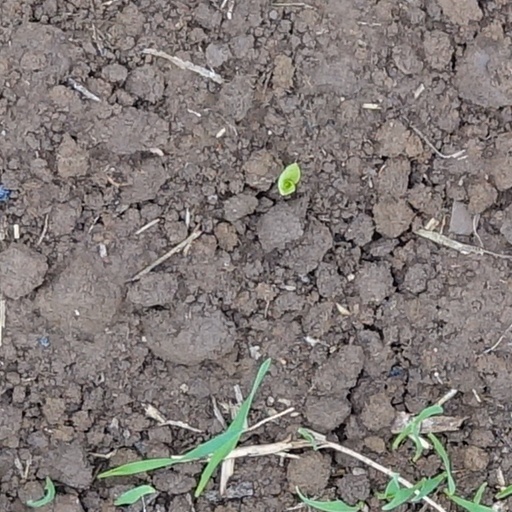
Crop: wheat